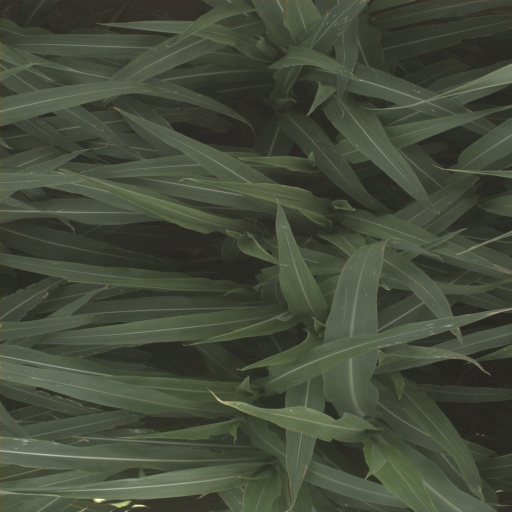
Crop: sorghum